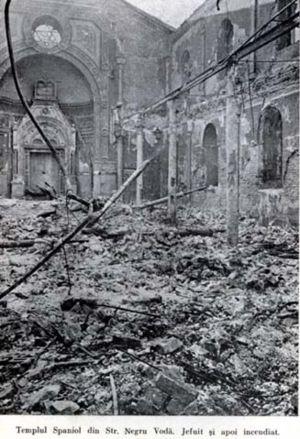
1941 est une année commune commençant un mercredi.
Le coup d'État de la Légion et le pogrom de Bucarest se sont déroulés entre le 21 et le 23 janvier 1941 à Bucarest en Roumanie devenue depuis l'année précédente un état fasciste, satellite de l'Allemagne nazie, dirigé de facto par l'ambassadeur allemand Manfred von Killinger assisté du Judenberater Gustav Richter, qui pressent les autorités roumaines de procéder à l'extermination des Juifs.
L’histoire des Juifs en Roumanie ou le territoire qui lui correspond est plus que bimillénaire. Située aux confins de l’Empire romain d’Orient dont elle tire son nom, la Roumanie compte originellement quelques familles juives de culture grecque. Des familles séfarades s’y installent au xviᵉ siècle, venues de l’Empire ottoman voisin mais c’est surtout avec l’arrivée d’immigrants ashkénazes au xixᵉ siècle que la communauté juive devient significative, sous l’angle démographique comme économique ou culturel. Fortement éprouvés par divers massacres au cours de la Seconde Guerre mondiale, les Juifs quittent massivement la Roumanie après celle-ci, émigrant principalement dans l’État d’Israël.